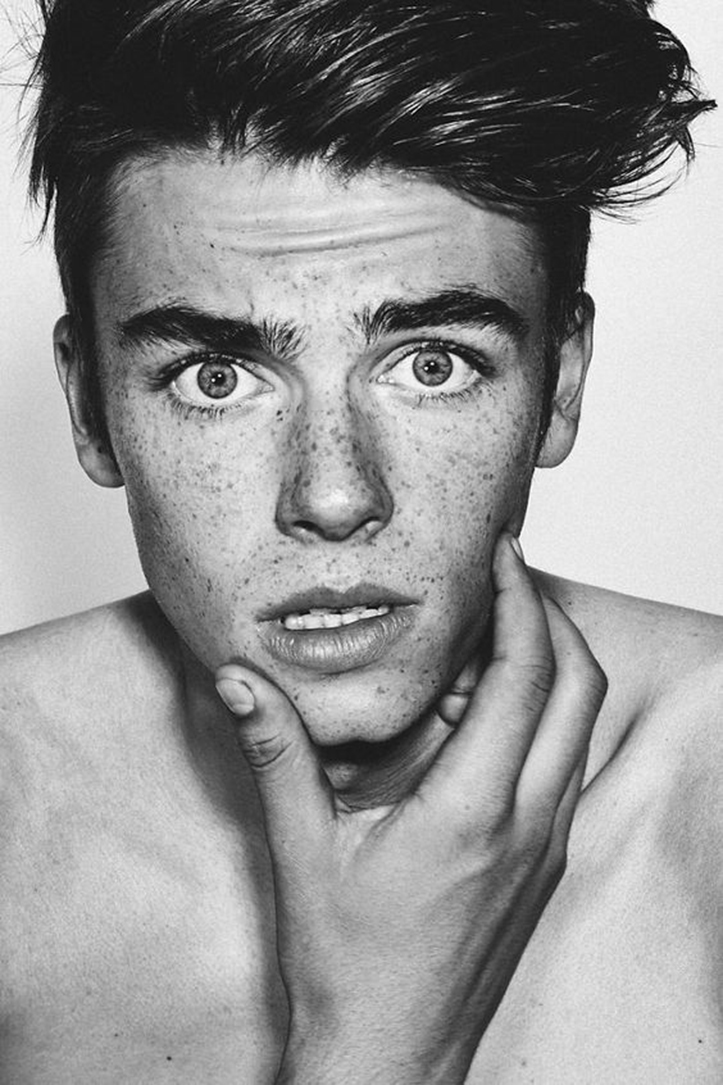
Portrait style: Real Portrait